Nonodake Station

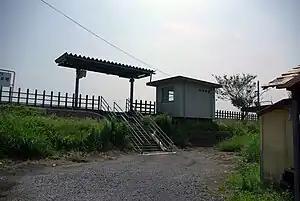
Nonodake Station in August 2009

is a railway station located in the town of Wakuya, Miyagi Prefecture, Japan, operated by the East Japan Railway Company (JR East).